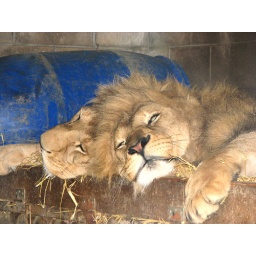
The boys in bed